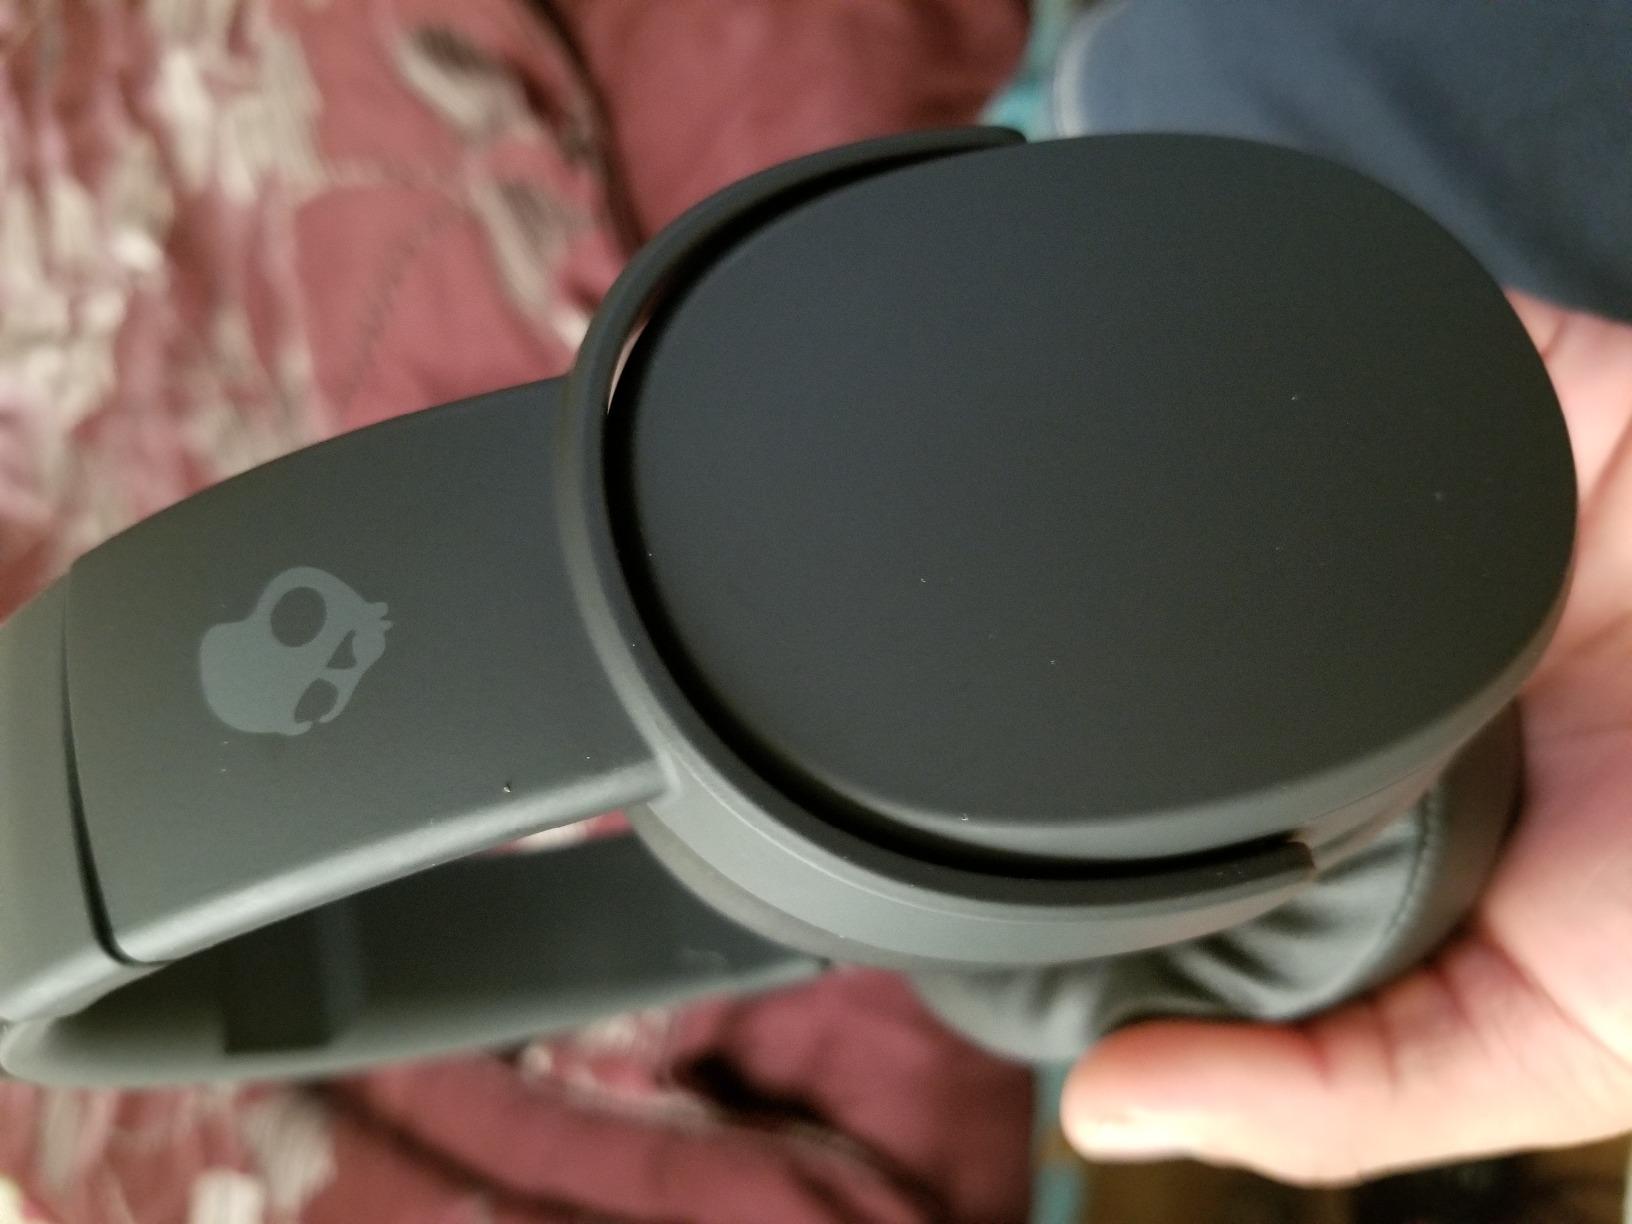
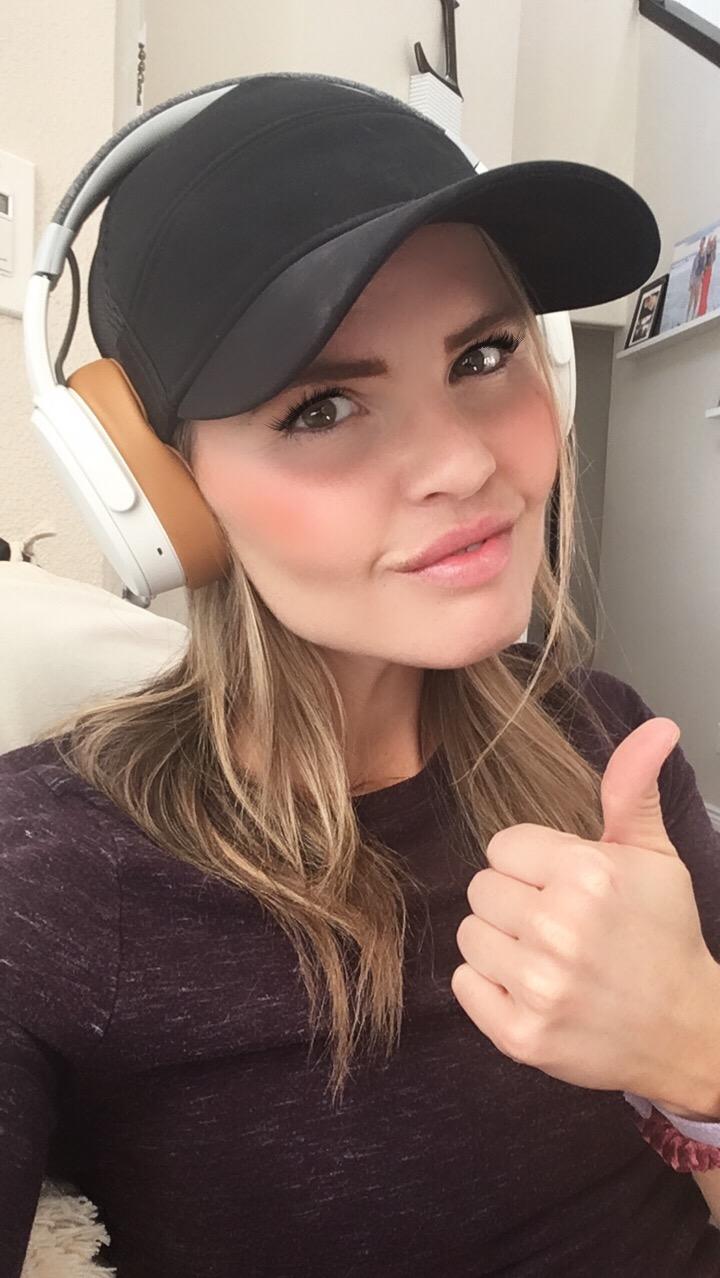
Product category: headphones
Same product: no